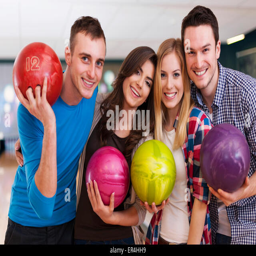
friends hanging out at the bowling alley